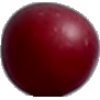
Label: Cherry Wax Red 1